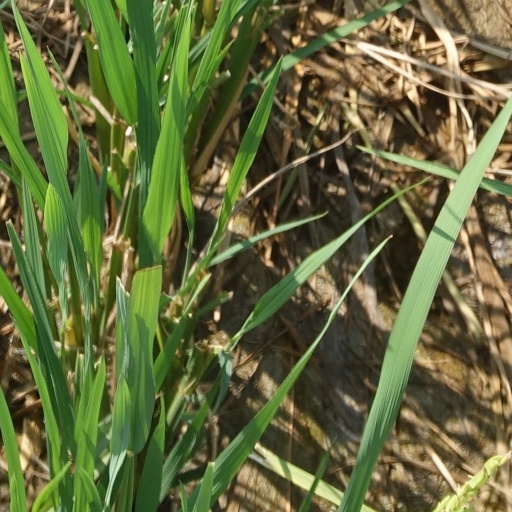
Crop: rice